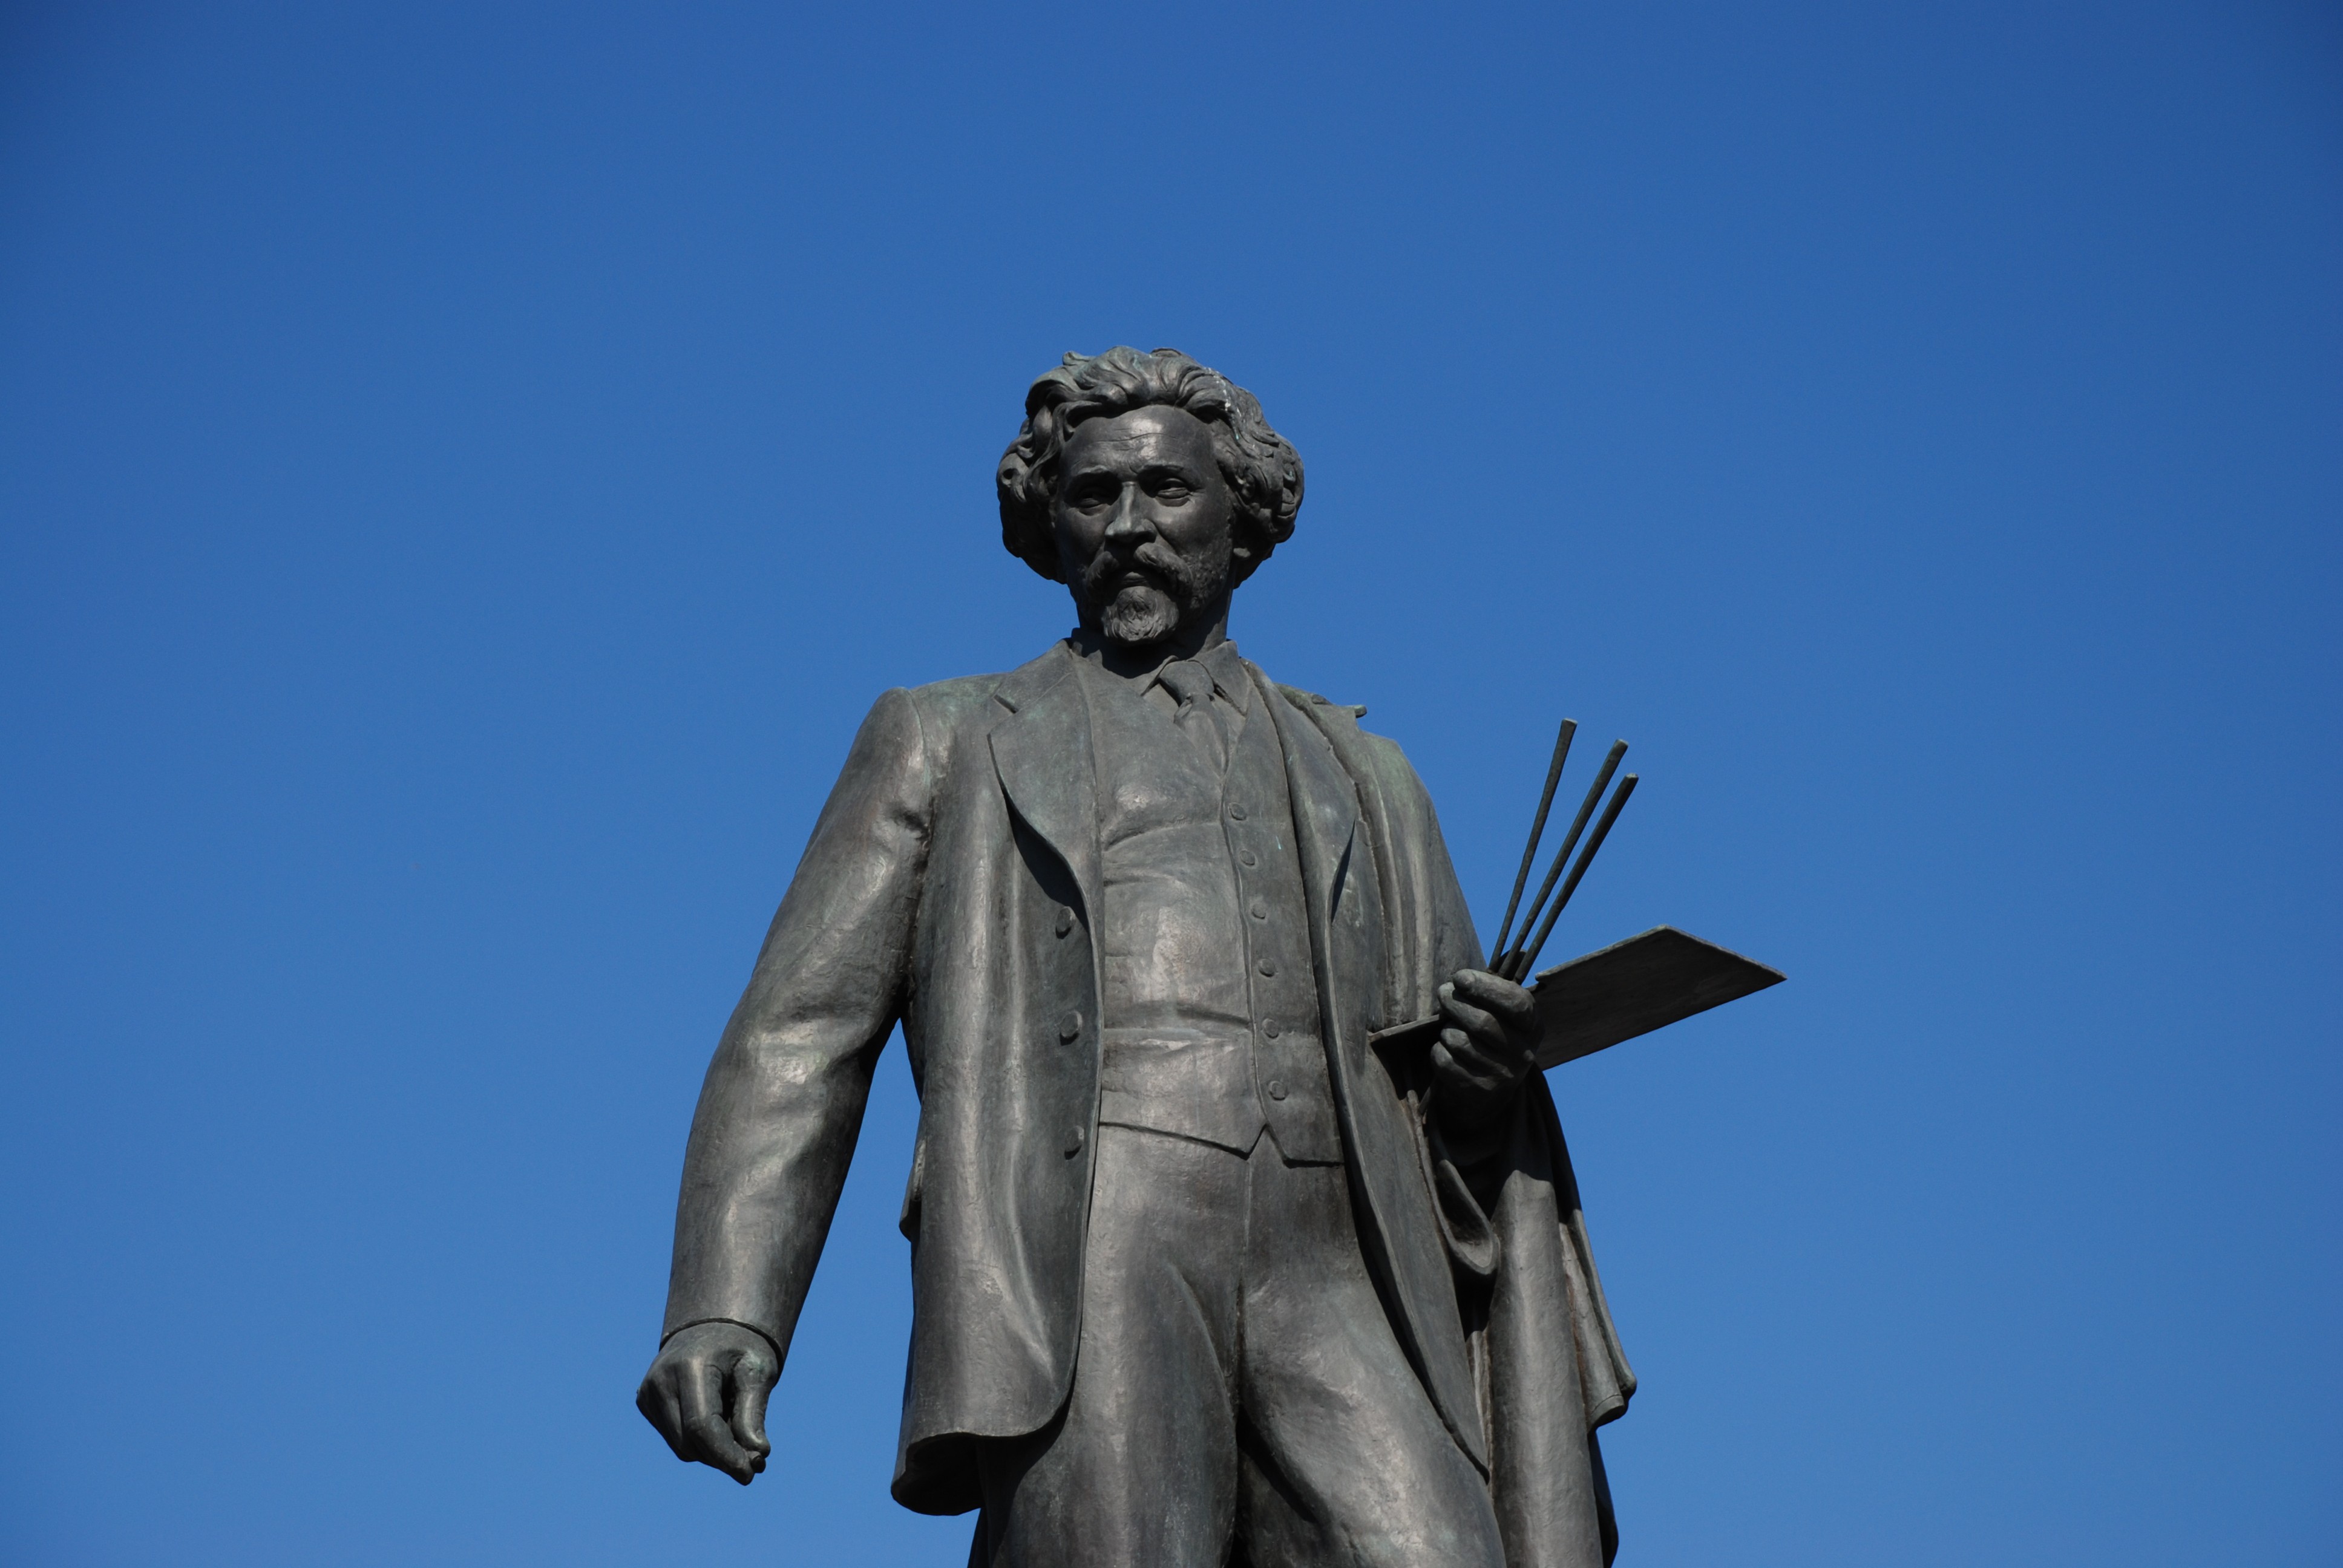
city, monument, cityscape, statue, blue, nikon, artwork, sculpture, art, moscow, russia, d80, cityscapes, moskau, moscou, hccity, repin